Air-tractor sledge

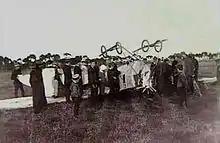
The wreckage of the plane after it crashed at Cheltenham Racecourse in Adelaide

A series of public demonstrations were planned in Australia to assist in fund-raising, the first of which was scheduled for 5 October 1911 at the Cheltenham Racecourse in Adelaide. During a test flight the day before, excessive pressure in the fuel tank caused it to rupture, almost blinding Watkins. That problem resolved, Watkins took Frank Wild, whom Mawson had hired to command a support base during the expedition, on another test flight the morning of the demonstration. In Watkins' account, which he addressed to Vickers' Aviation Department, he wrote: "[we were] about 200 ft. up. I got into a fierce tremor, and then into an air pocket, and was brought down about 100 ft., got straight, and dropped into another, almost a vacuum. That finished it. We hit the ground with an awful crash, both wings damaged, one cylinder broken, and the Nose bent up, the tail in half, etc."